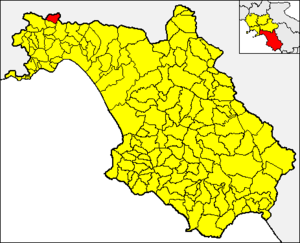
Bracigliano est une commune italienne de la province de Salerne dans la région Campanie en Italie.